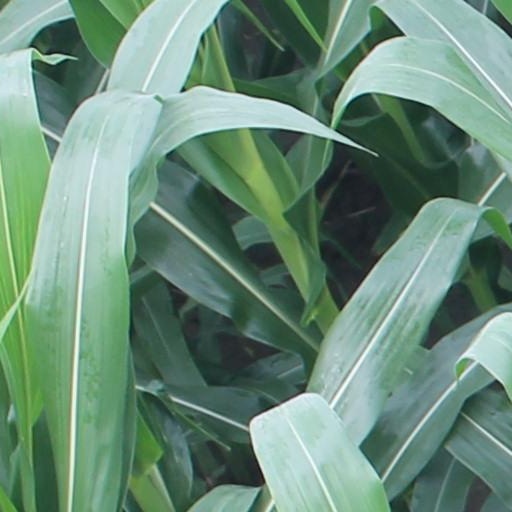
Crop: maize; corn